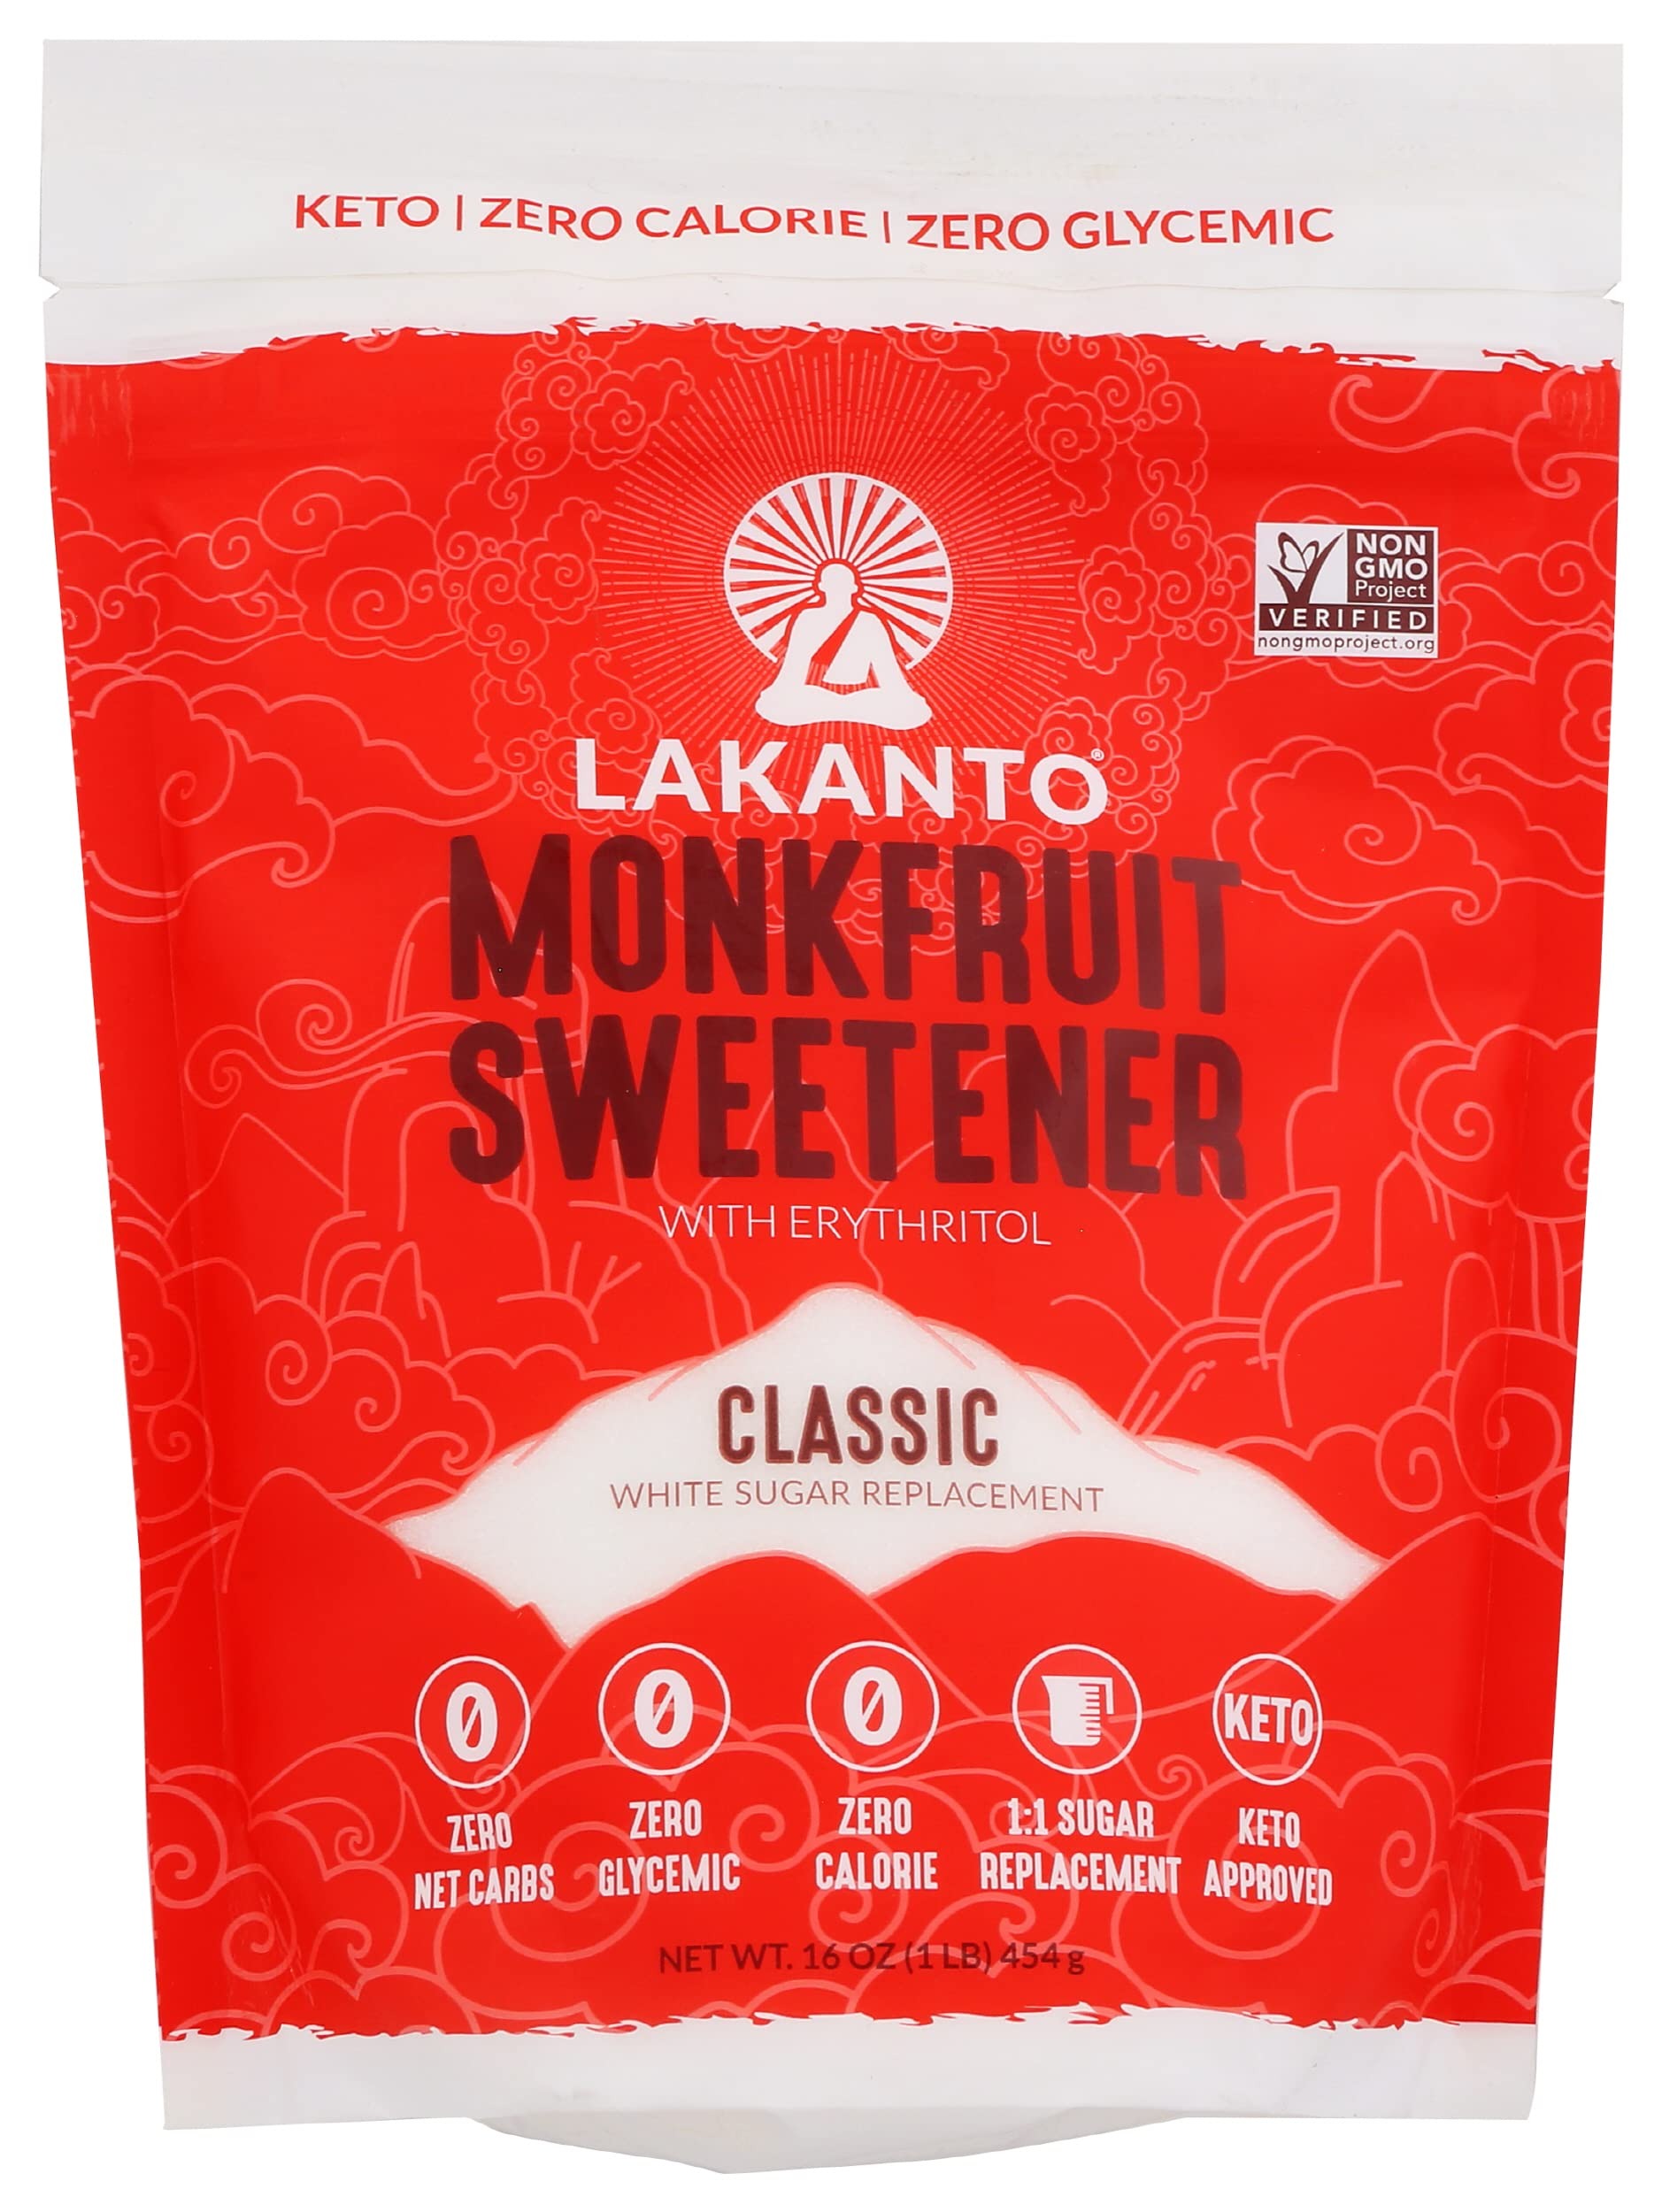
Item Name: Lakanto Classic White Sugar Replacement With Erythritol, Zero Calorie, Zero Additives, 16 Ounce (Pack Of 8)
Bullet Point 1: White Sugar Substitute That's Perfect For Cookies, Coffee, Desserts And Other Sweet, Sugar Free Treats. Tastes, Bakes And Cooks Like Sugar. Great Sugar Alternative. Made With Only Monk Fruit Sweetener And Erythritol.
Bullet Point 2: A Healthy Cup-For-Cup Alternative To Ordinary Sugar. Monk Fruit Contains Zero Calories And Is About 250 Times Sweeter Than Sugar.
Bullet Point 3: Works With Ketogenic, Diabetic, Candida, Paleo, Vegan, Low Sugar, Non GMO And All Natural Diets. Monk Fruit Sweetener May Help With Weight Loss. Monkfruit Contains Natural Sugars, Mainly Fructose And Glucose. Add This Perfect Sweetness To Help Enhance Your Overall Health And Fitness. Modern Day Superfood.
Bullet Point 4: Contains Zero Net Carbs, Zero Calories And Is Zero Glycemic. Monk Fruit Sweetener Is Safe For Most People And Can Help Manage Blood Sugar Levels. Great For Everyone Of All Ages.
Bullet Point 5: At Lakanto, Our Mission Is To Bring Chi To Life By Inspiring People To Reach Their Highest Potential In Health And Wellness By Creating Products That Are Innovative, Delicious, Natural And Nutritious. Try Some Of Our Tasty Products Today!
Value: 128.0
Unit: Ounce

Price: 12.99